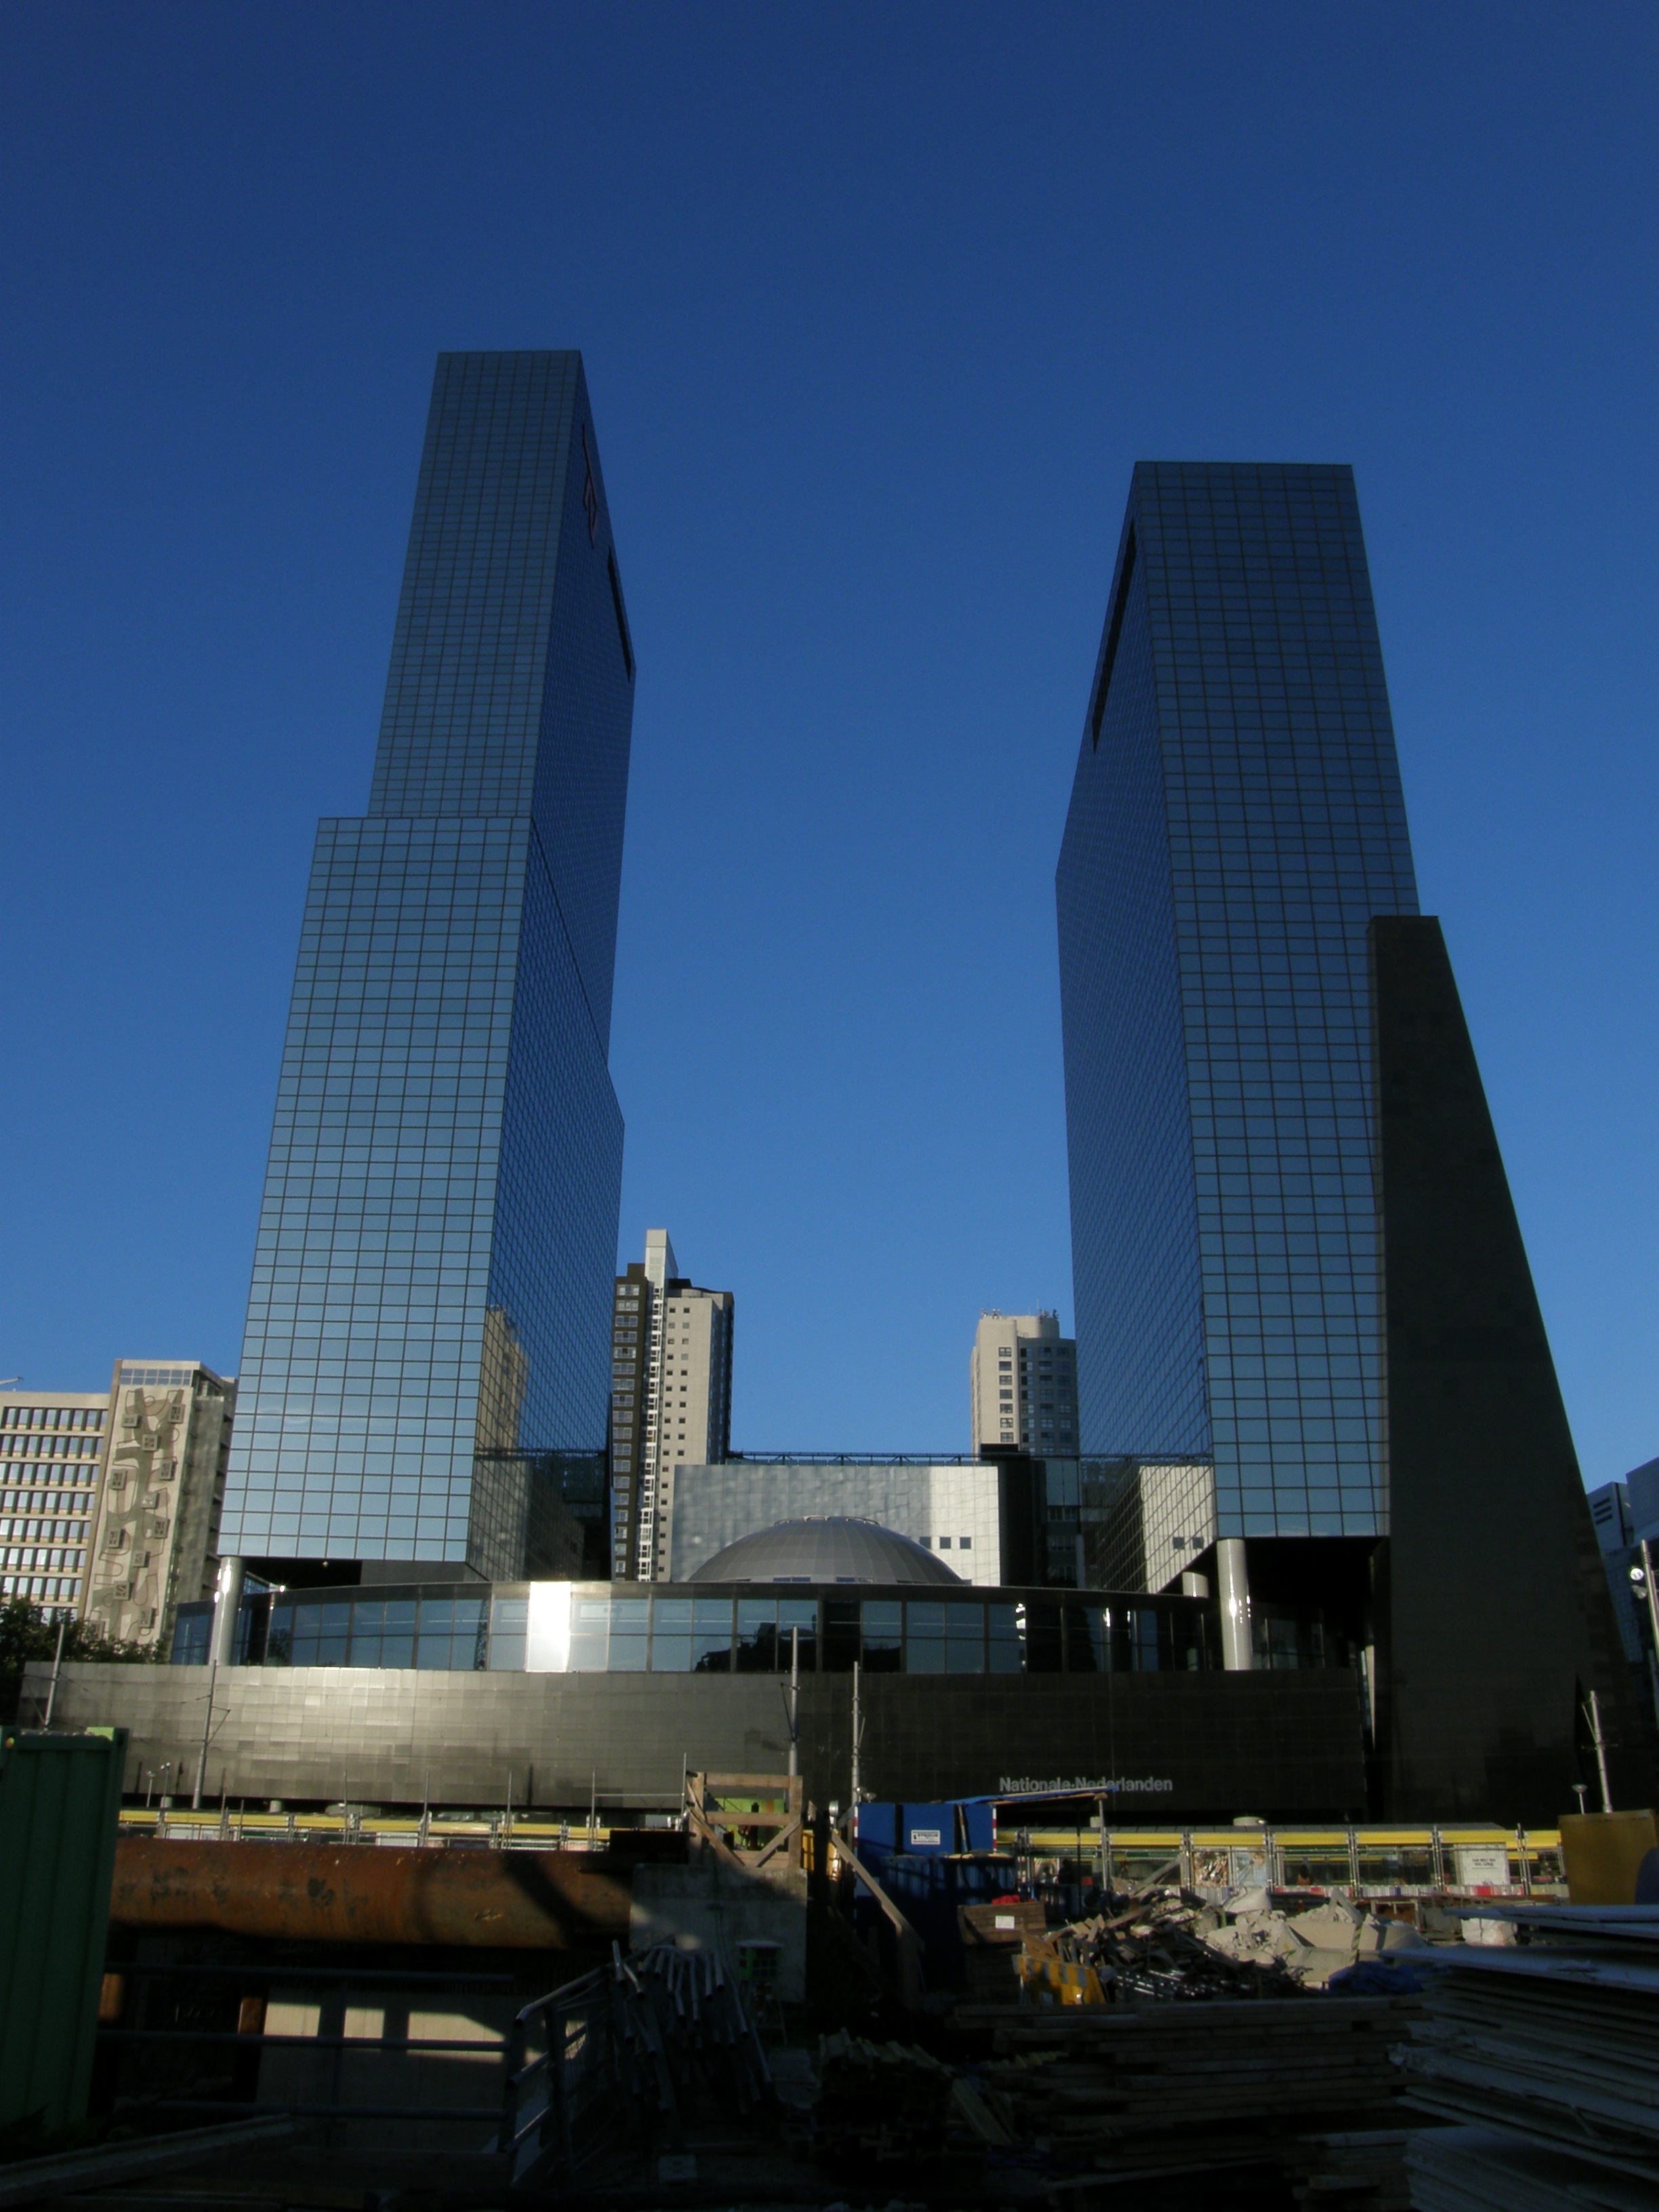
architecture, skyline, building, city, skyscraper, cityscape, downtown, reflection, tower, landmark, facade, blue, tower block, rotterdam, headquarters, metropolis, urban area, office and hotel building, delftse poort, human settlement, metropolitan area